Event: Nepal Earthquake
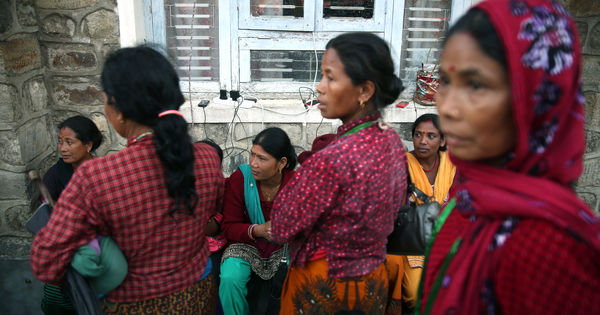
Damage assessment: no_damage